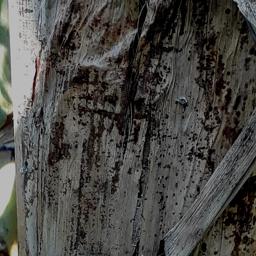
Label: PSEUDOSTEM WEEVIL